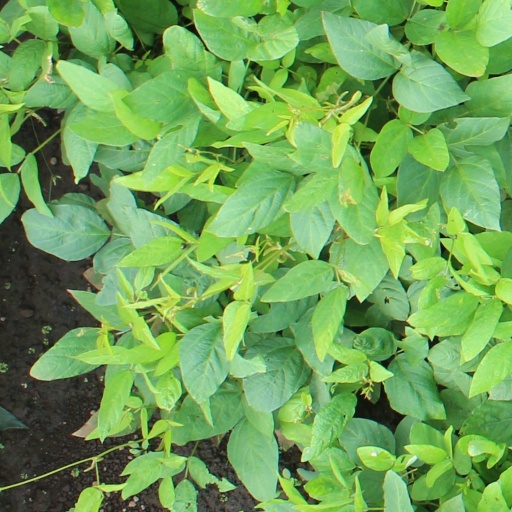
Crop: soybean